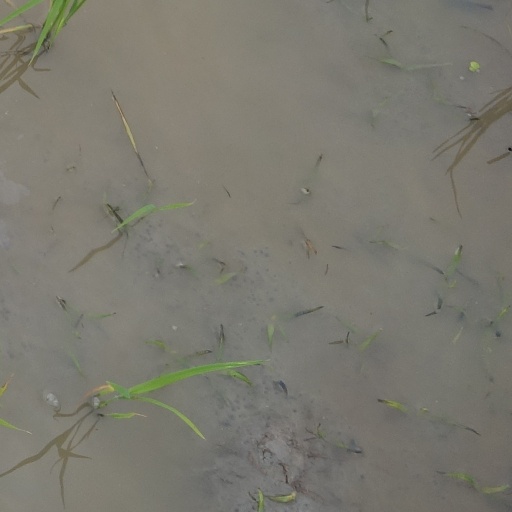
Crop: rice